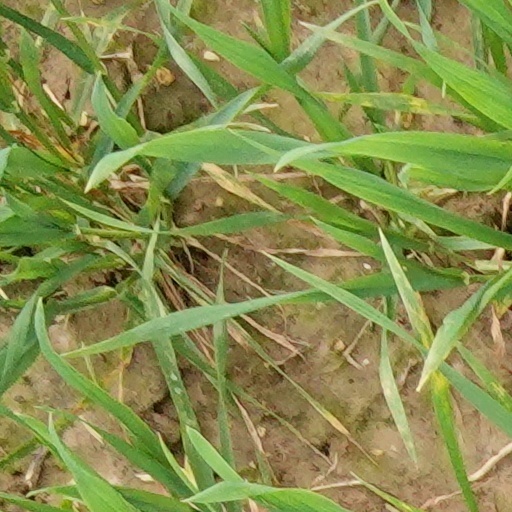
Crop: wheat